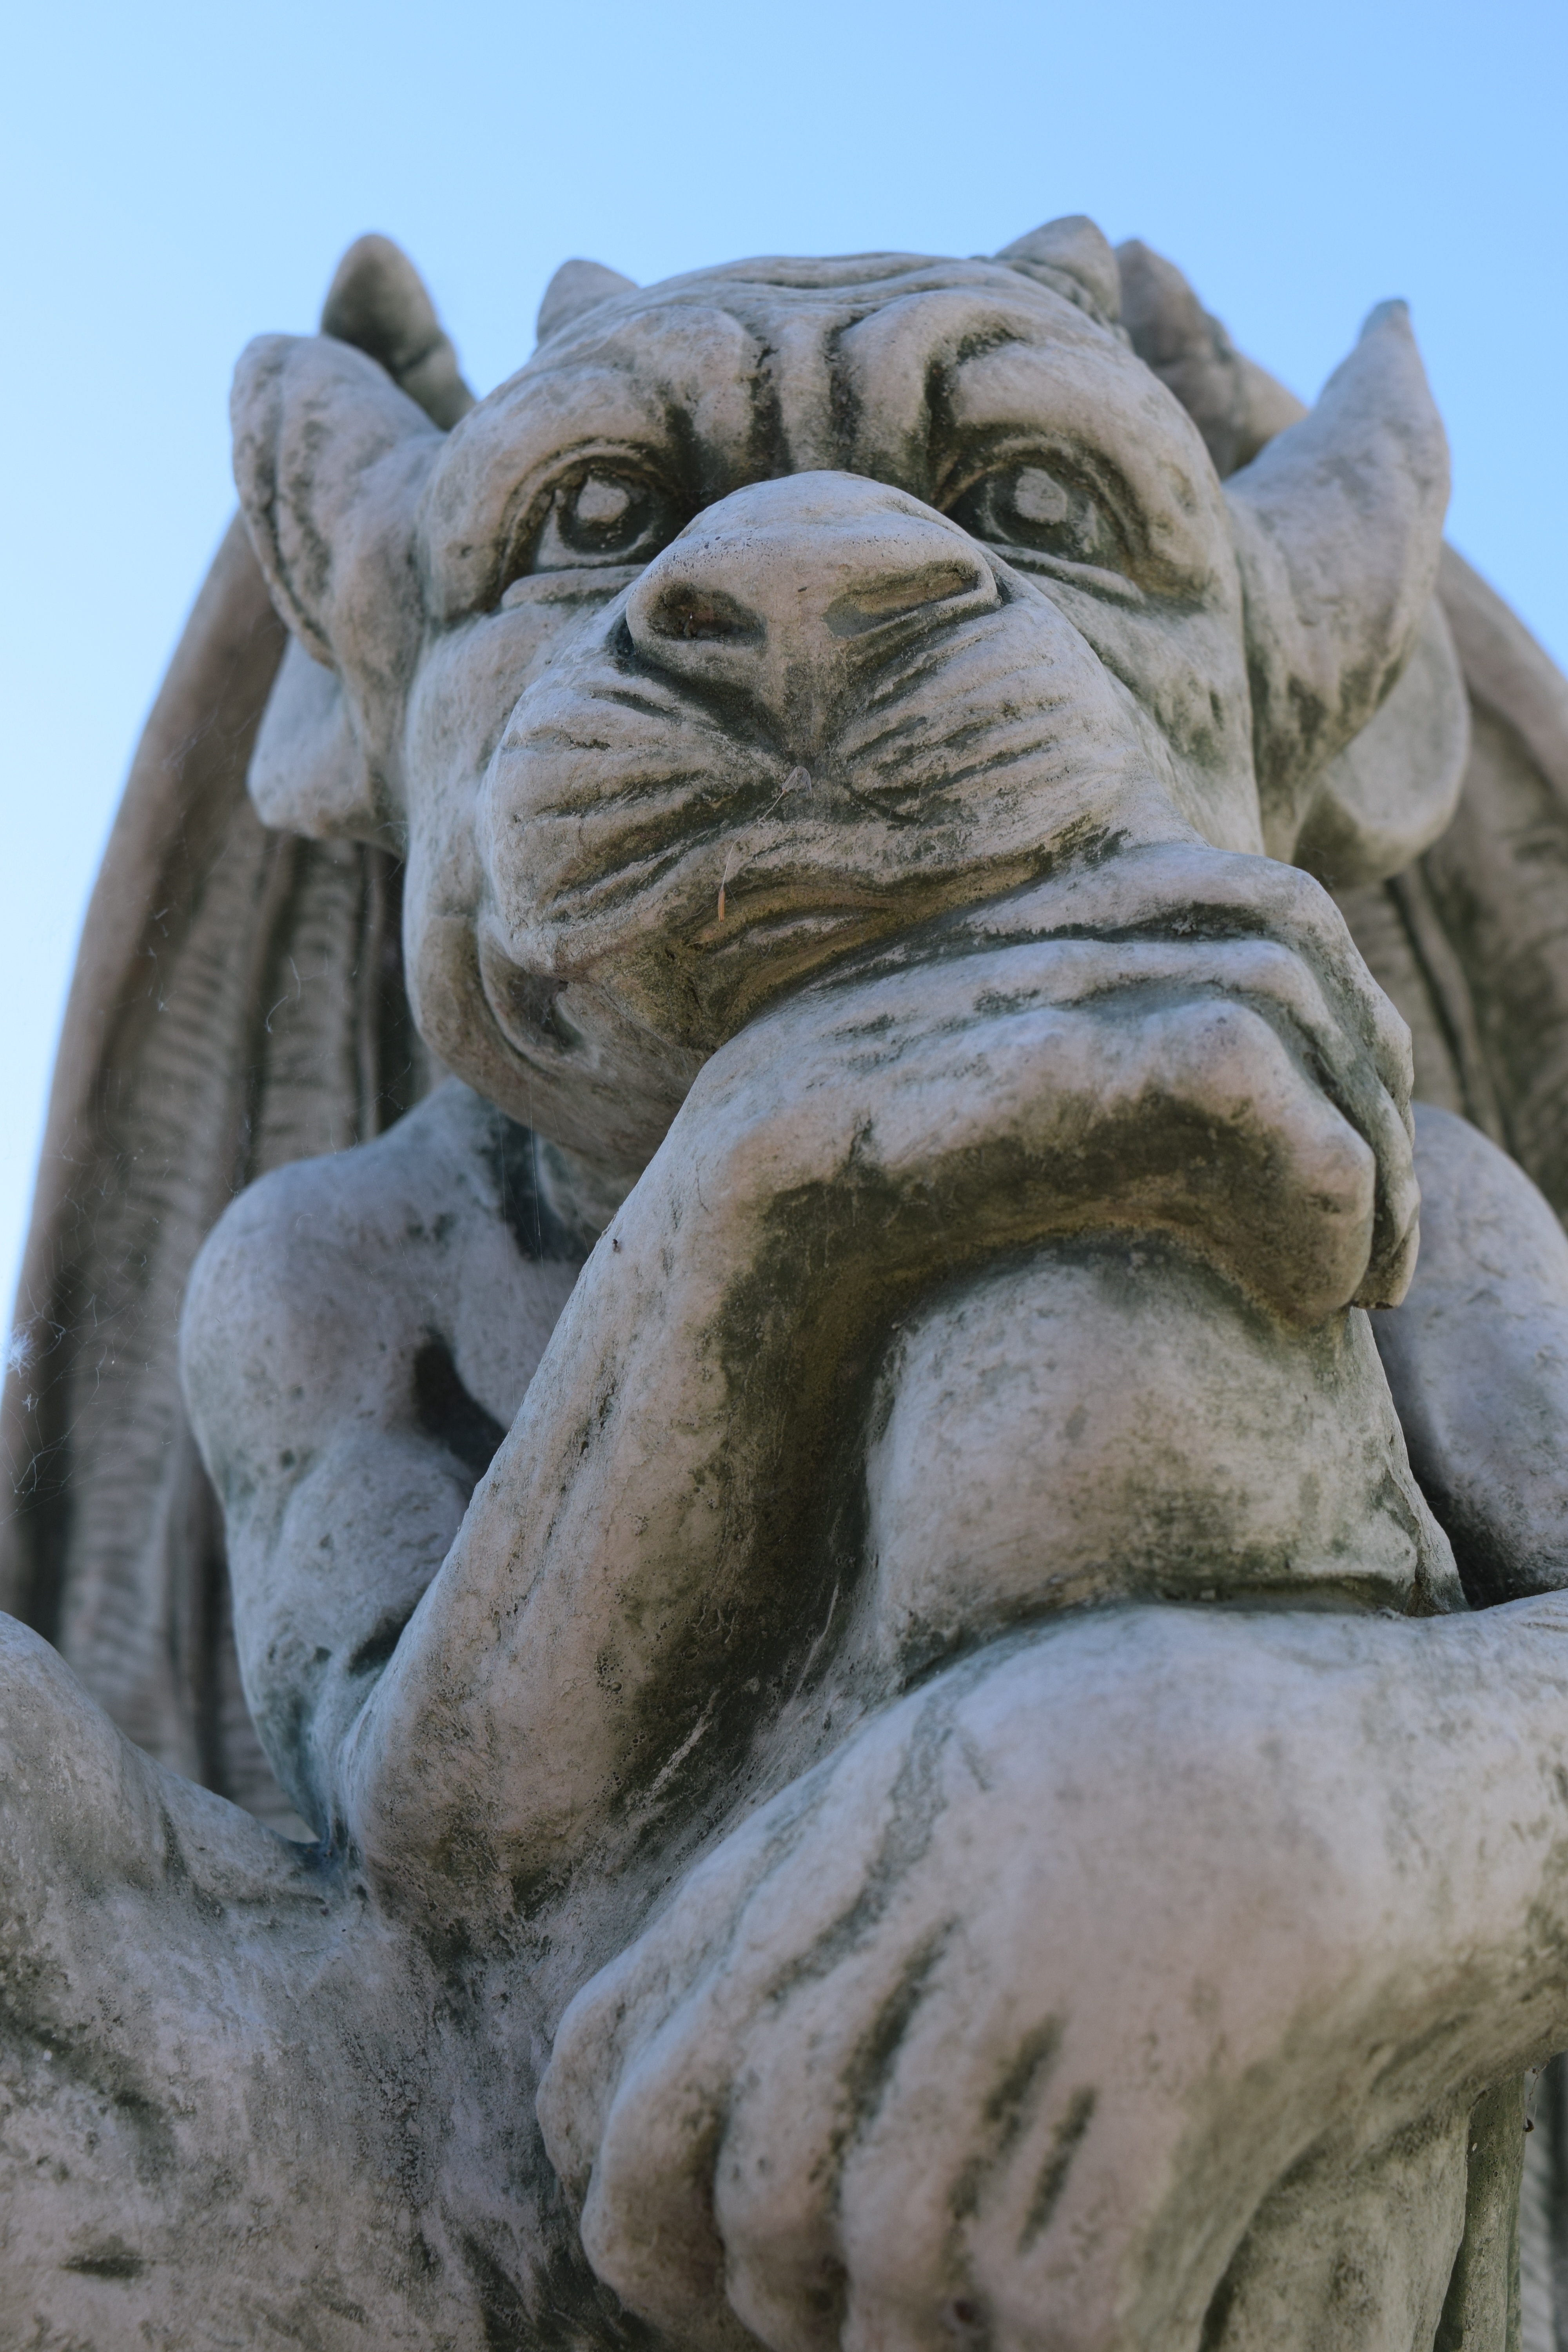
rock, stone, monument, statue, lion, fig, gargoyle, sculpture, art, temple, head, creature, carving, middle ages, stone sculpture, mythical, stone carving, ancient history